Nakhon Suvarnabhumi Province

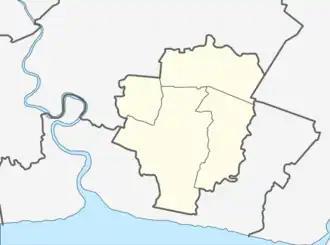
Nakhon Suvarnabhumi

The proposal was announced in October 2005, with a draft bill approved by the cabinet in June 2006. According to the bill, for the first four years the province would be run by a governor appointed by the Interior Ministry and supervised by a 30 member administrative board chaired by the prime minister. After four years the administrative board would be dissolved, but the final administrative structure of the province was never set. It was planned to become a special administrative zone, probably having an elected governor like Bangkok. A final bill was scheduled to be submitted after the political crisis of 2006, however after the coup d'état the project died.